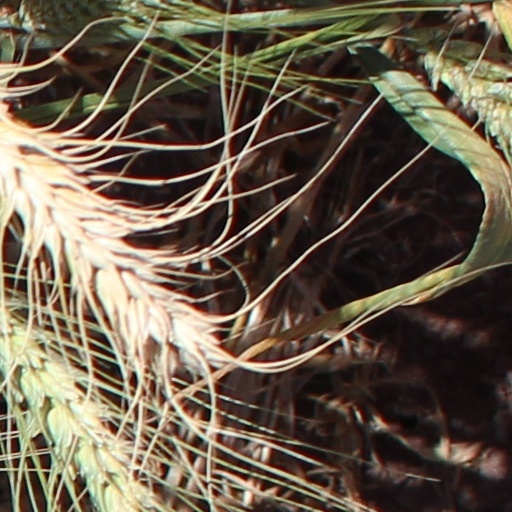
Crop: wheat